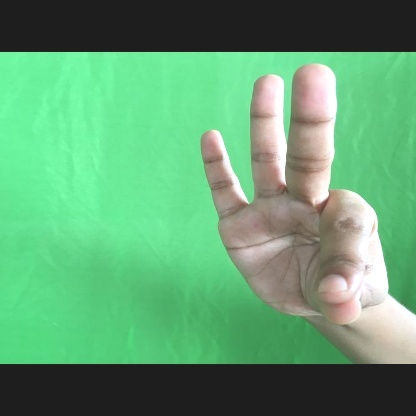
Mudra: Hamsasyam